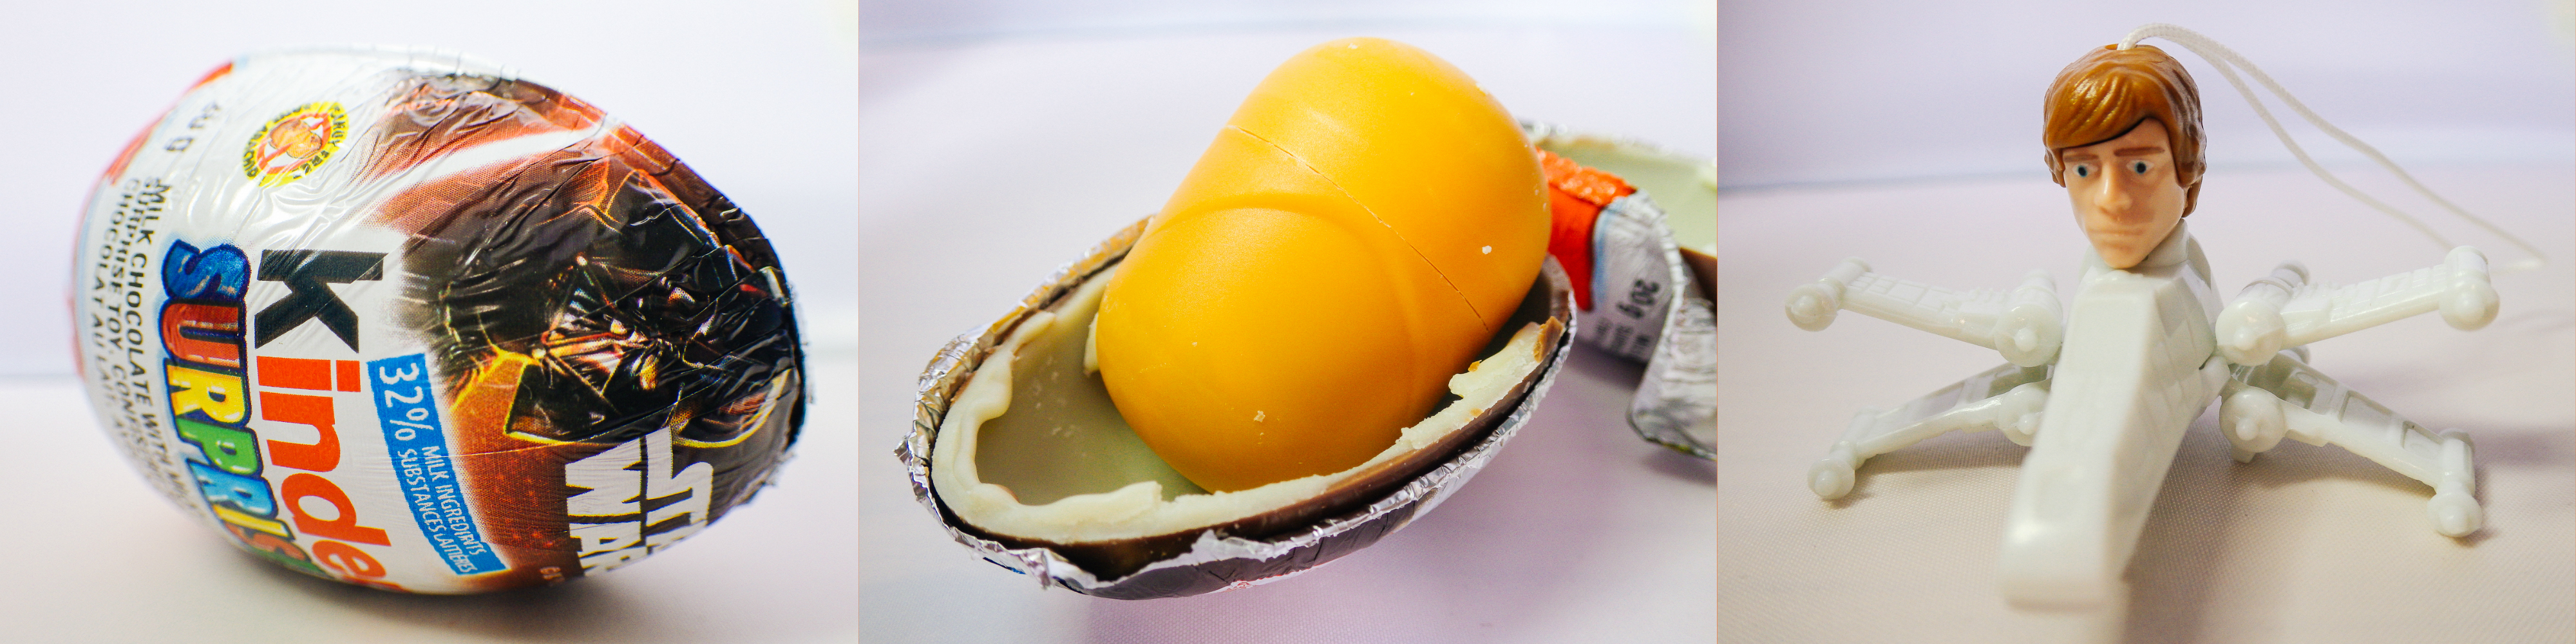
flower, food, color, yellow, toy, starwars, jedi, xwing, lukeskywalker, kindersurprise, milkchocolate, chocolateegg, markhamill, easter egg